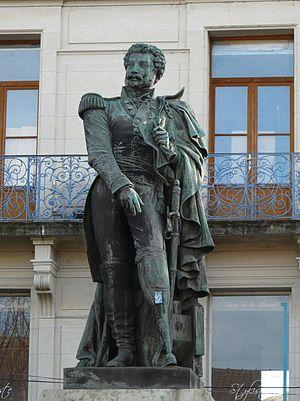
La statue du général Daumesnil à Périgueux, Dordogne, France. On remarque nettement sa jambe de bois.
Cet article liste les personnalités liées à Périgueux.